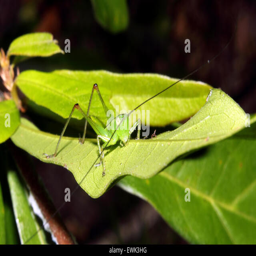
a tiny green grasshopper on a green leaf